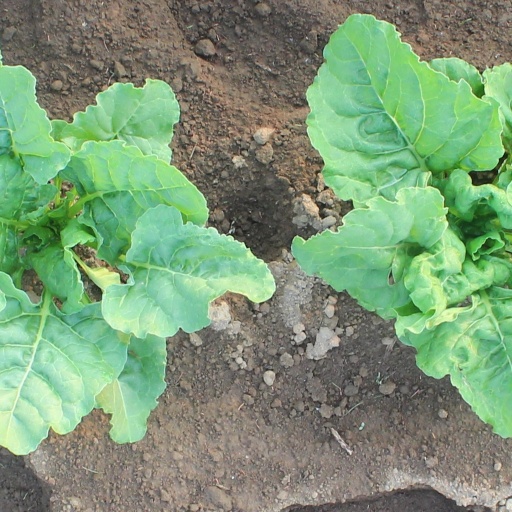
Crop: sugar beet